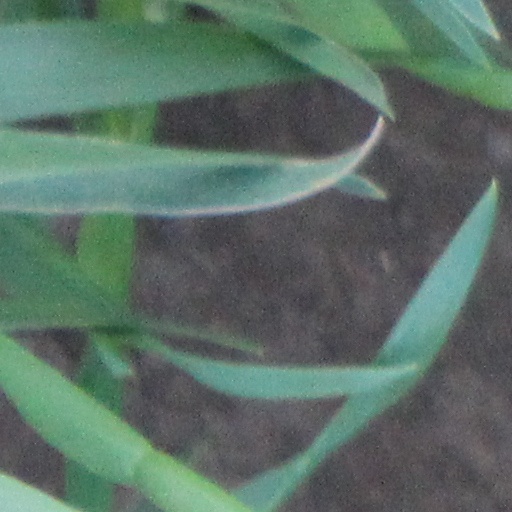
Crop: wheat